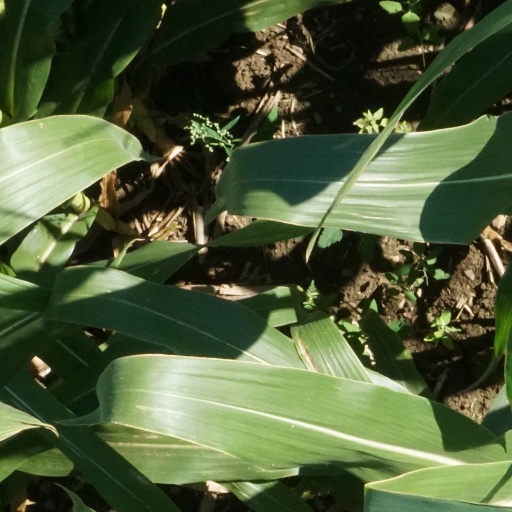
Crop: maize; corn